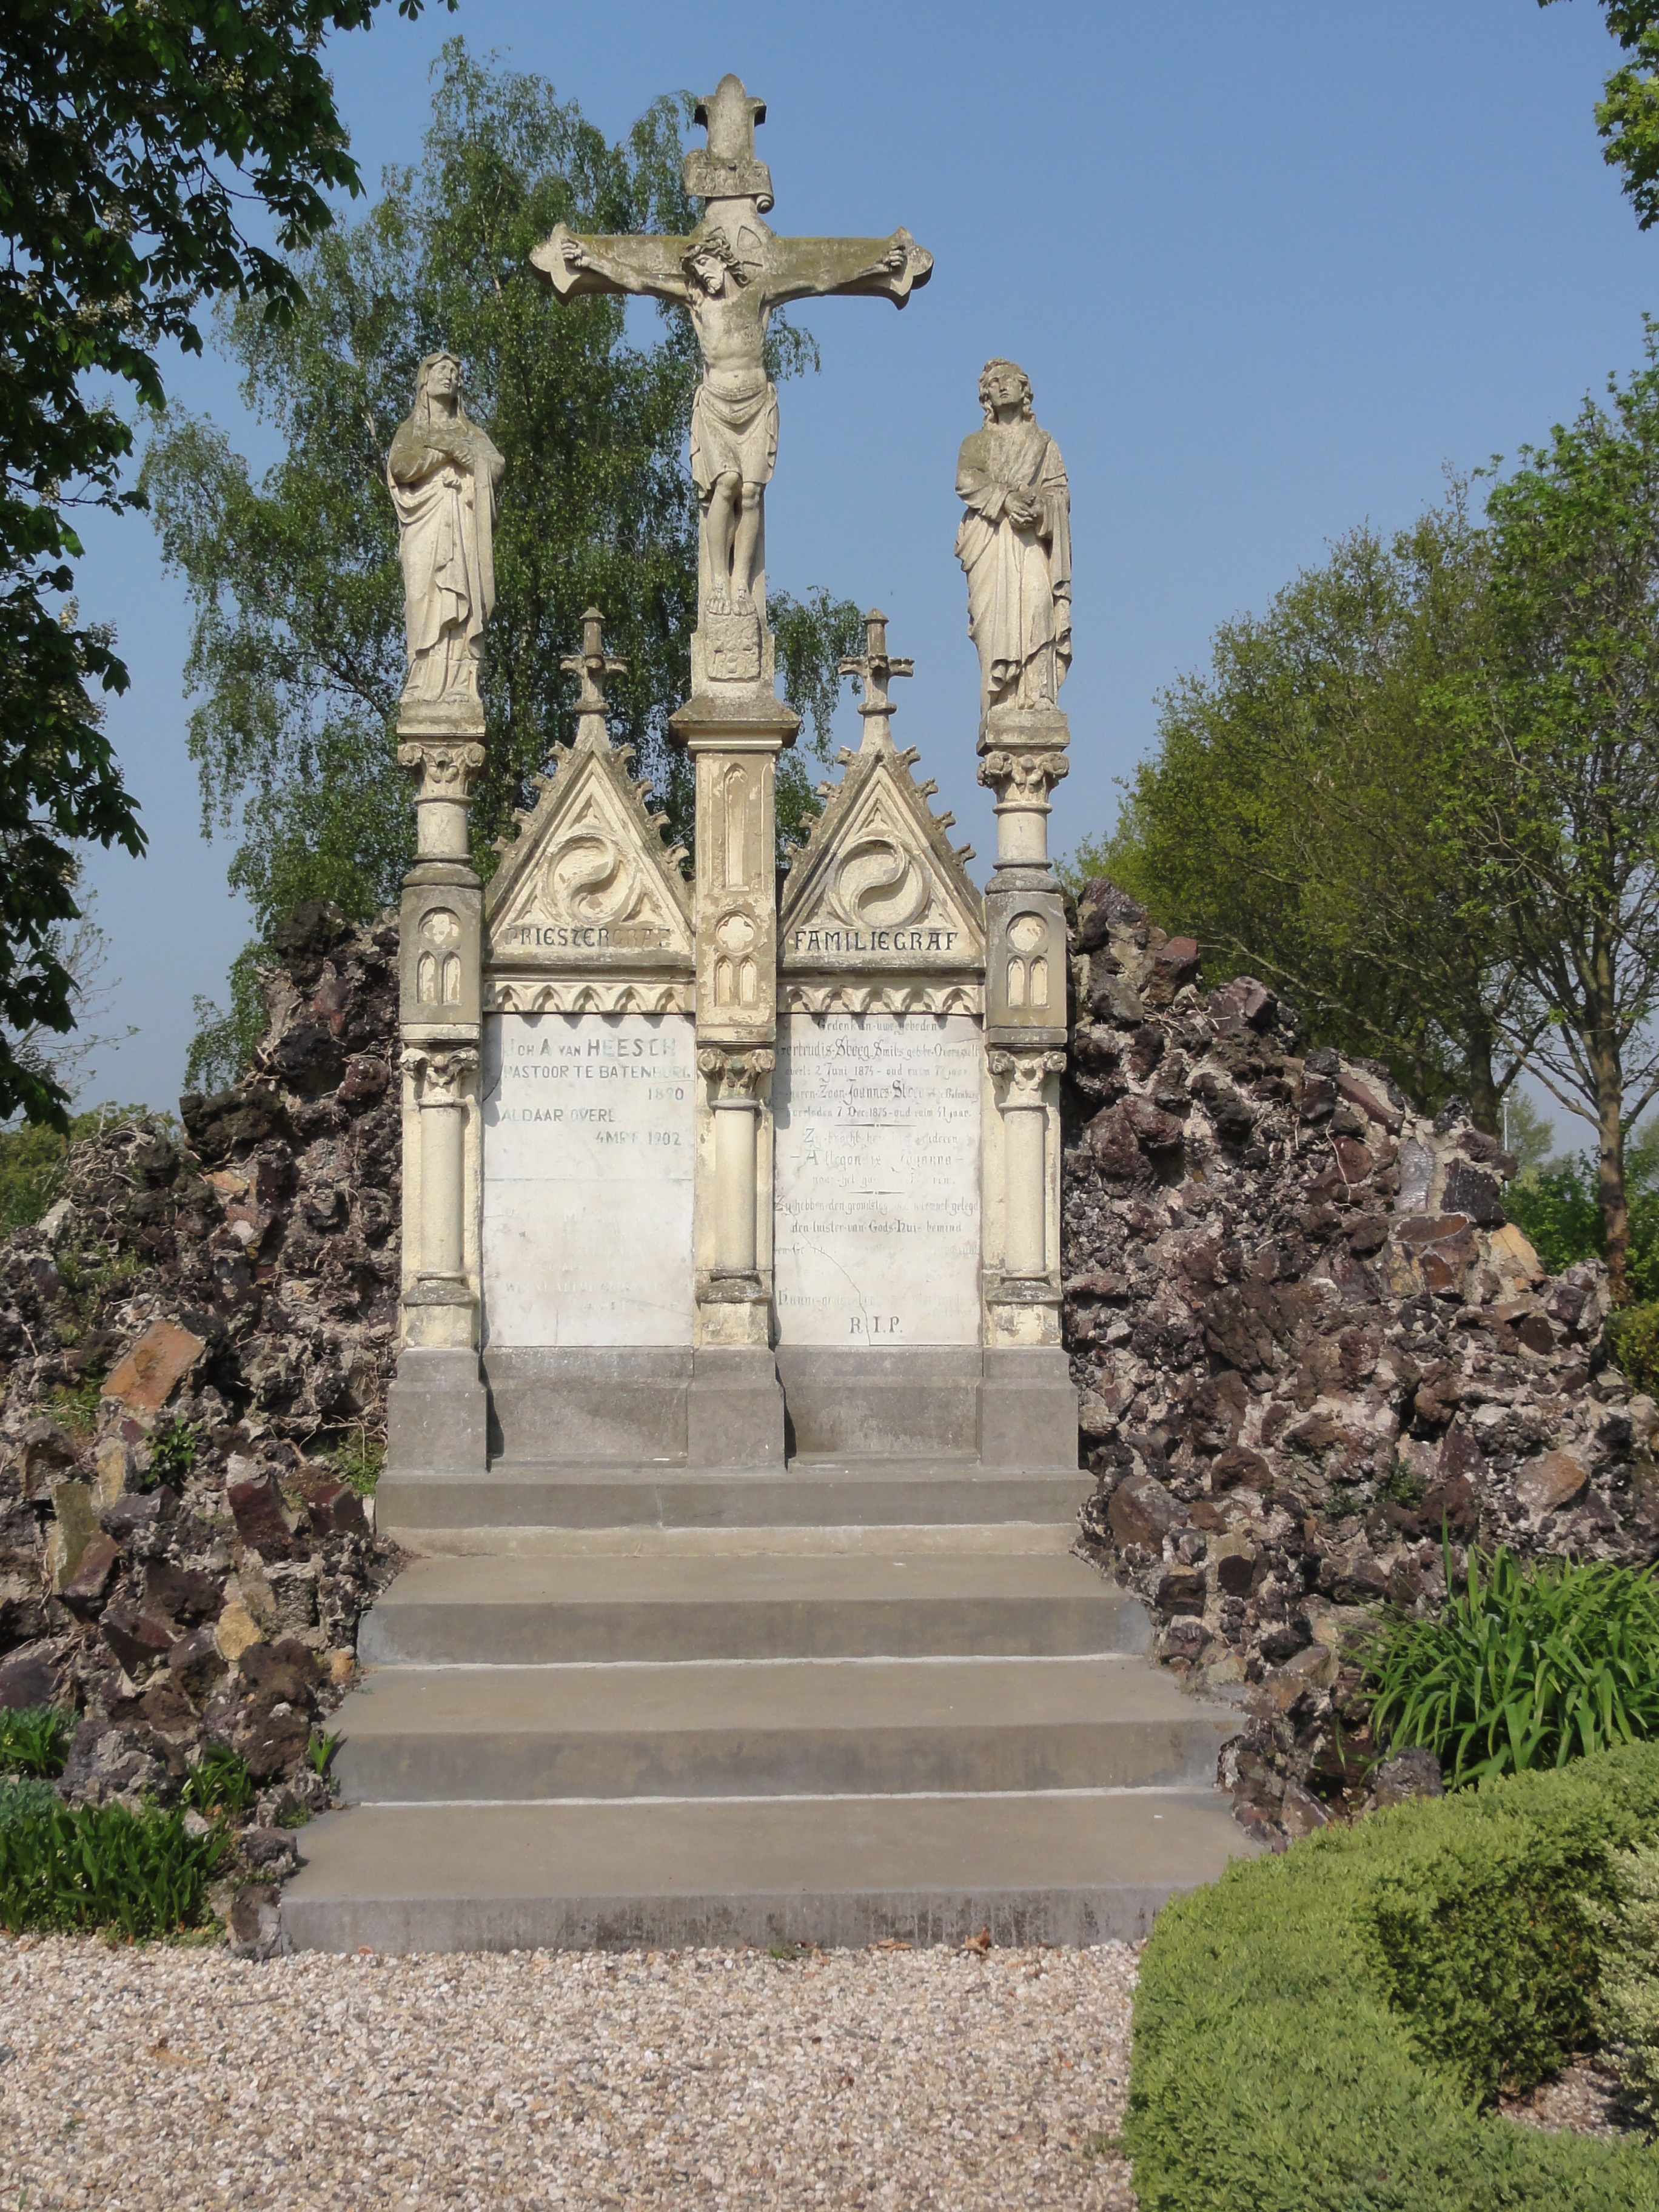
building, monument, arch, symbol, landmark, chapel, garden, place of worship, sculpture, religious, memorial, temple, ruins, monastery, shrine, christianity, estate, calvary, ancient history, batenburg